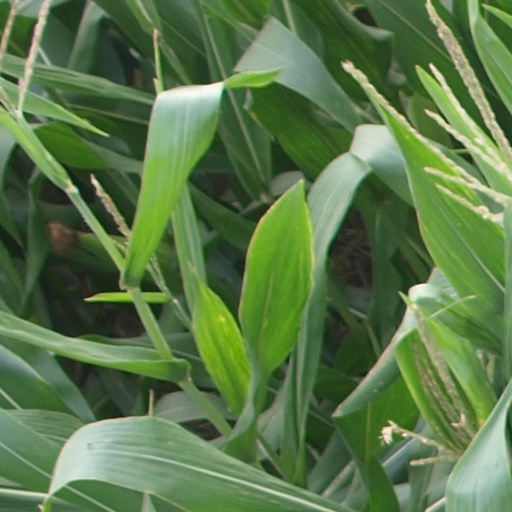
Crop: maize; corn